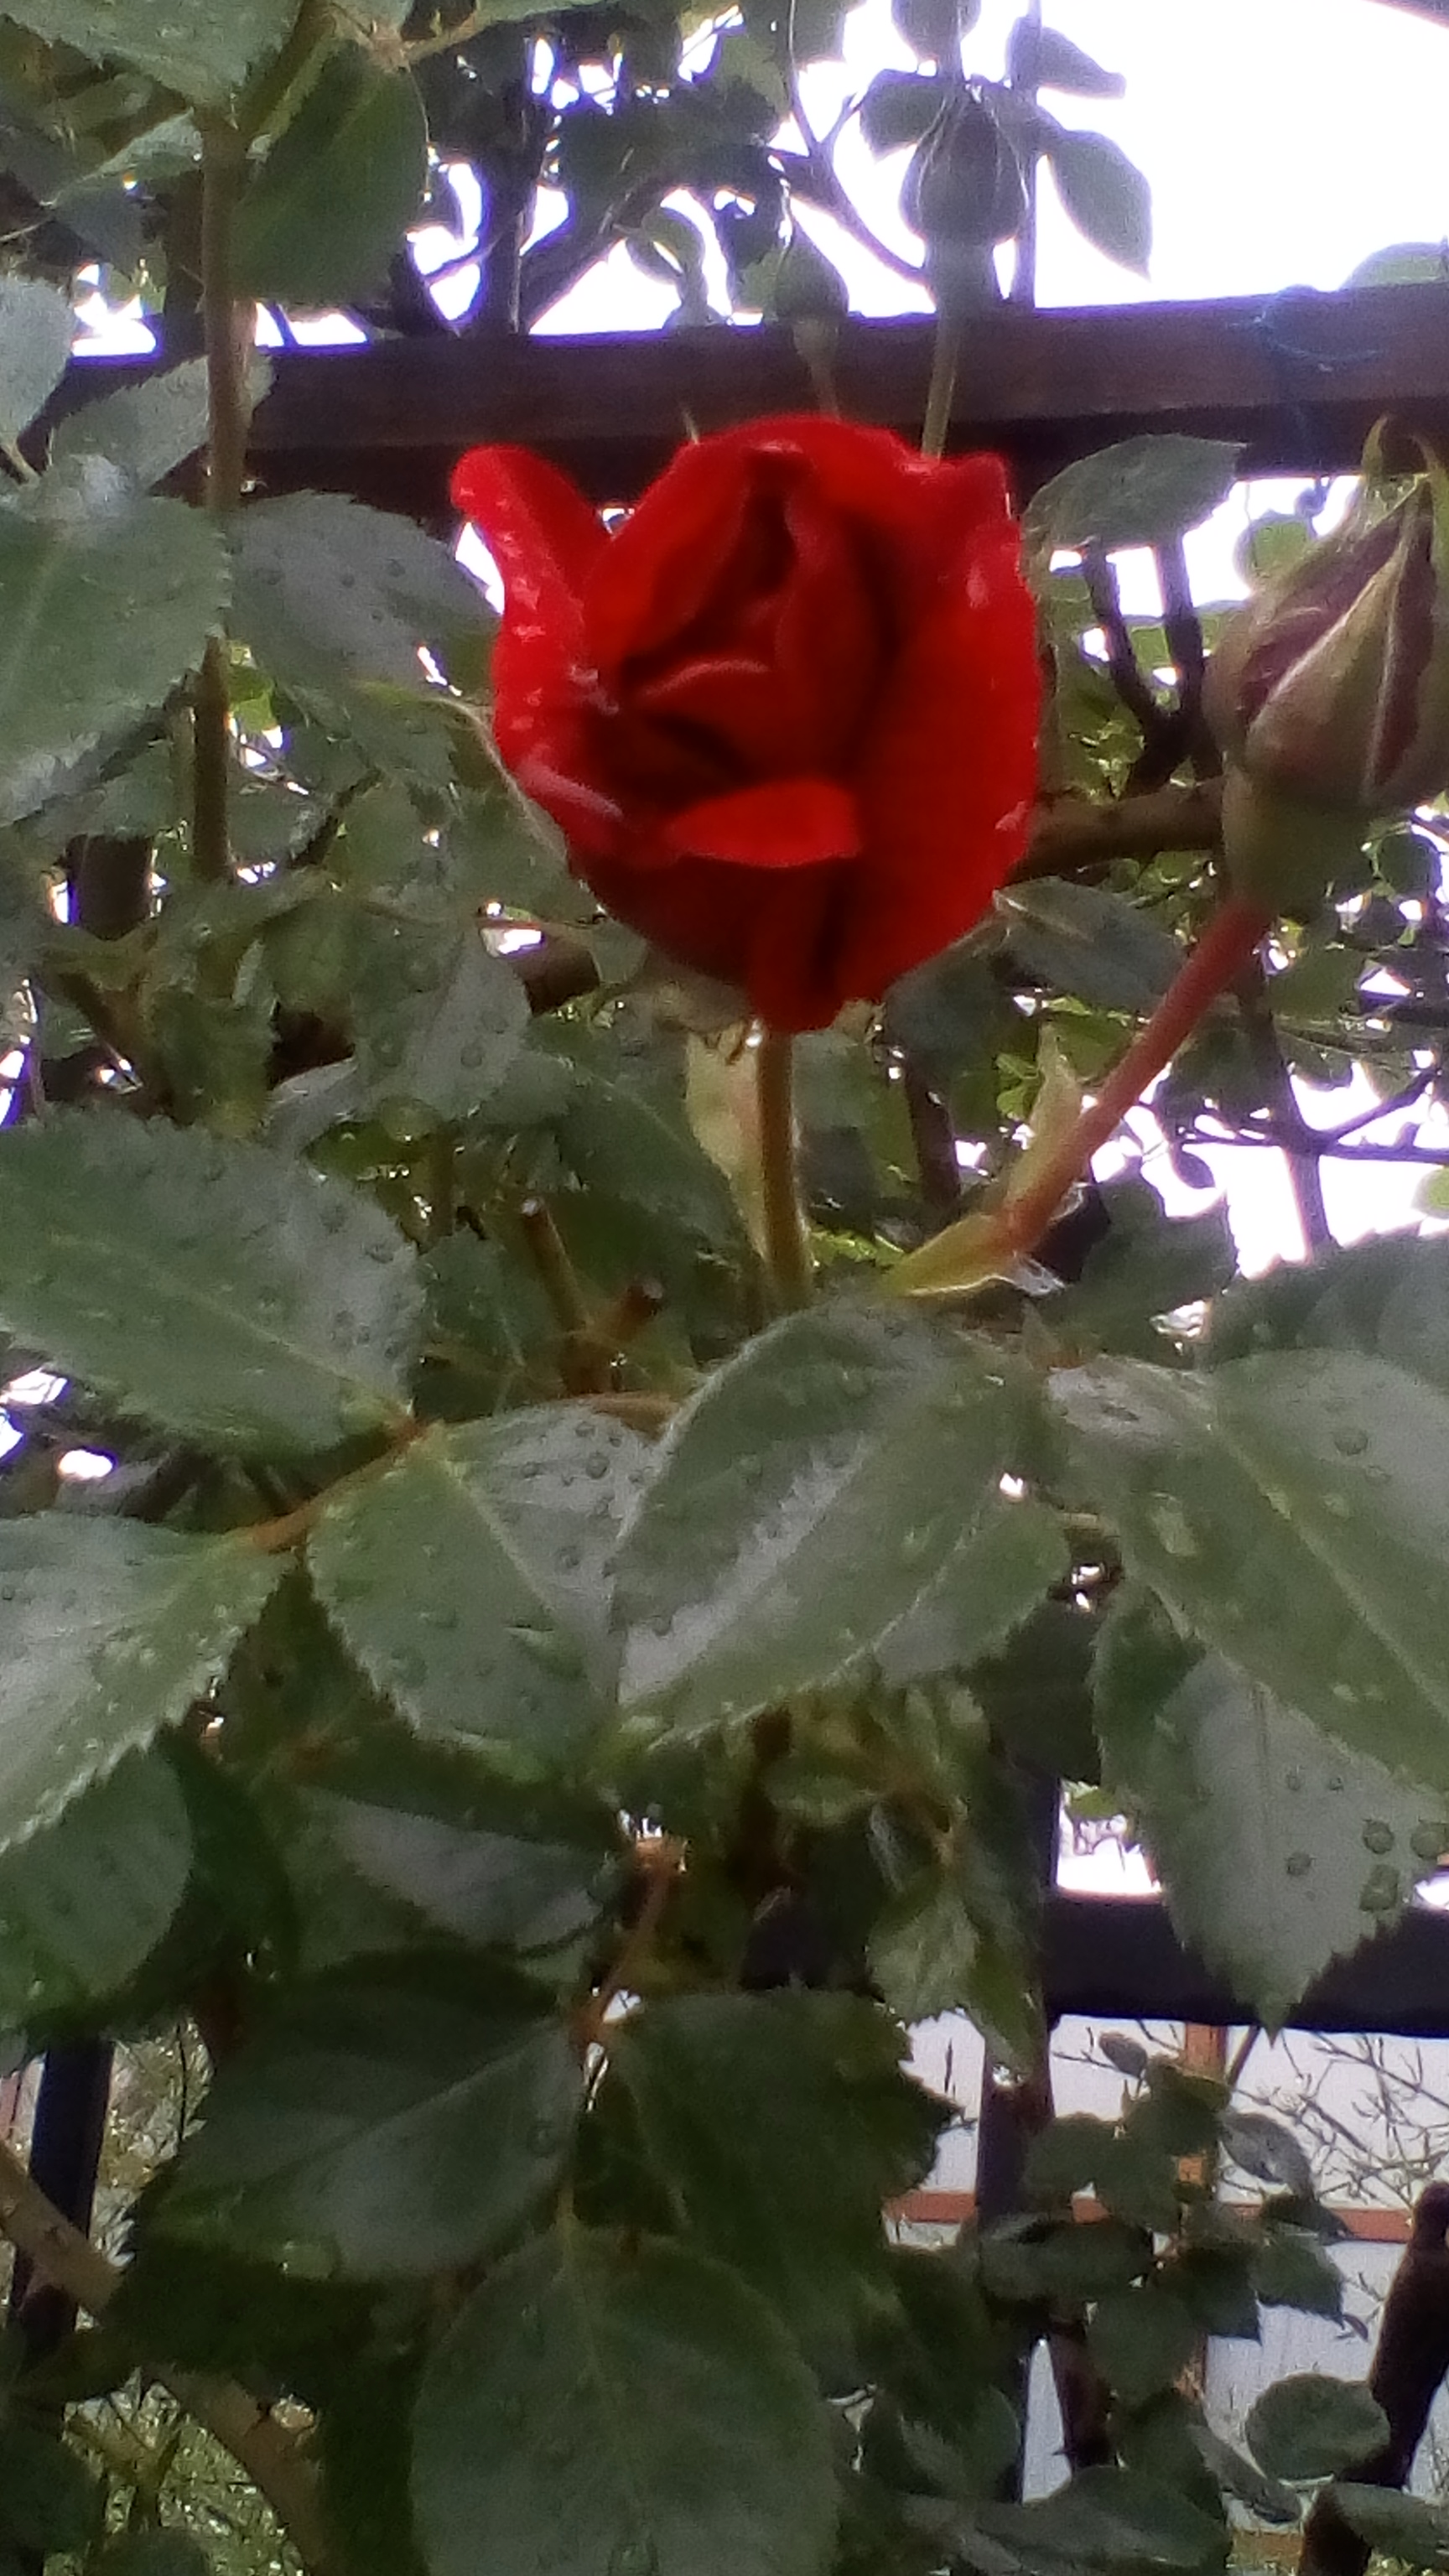
rose, red, rain, flower, flowering plant, petal, plant, garden roses, floribunda, rose family, botany, Hybrid tea rose, china rose, rose order, plant stem, camellia